Rincón de Guayabitos

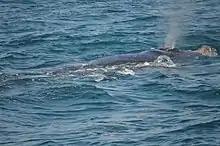
Whale sighted off Guayabitos

The Rincón de Guayabitos (Corner of the small guava trees) is a beach community popular for its gentle waves, reasonable prices and location, being 98 km from the state capital of Tepic and 220 km from Guadalajara. It is also popular for being popular. Most of the lodging here are cabins and hotel rooms with kitchen facilities, most painted in various colors, as it is popular here to buy seafood and other foodstuffs to cook on the beach or at the hotel room. Most of the fish is sold in the early morning, when fishermen return with their catches which include dorados (Salminus brasiliensis), mojarras and red snapper.